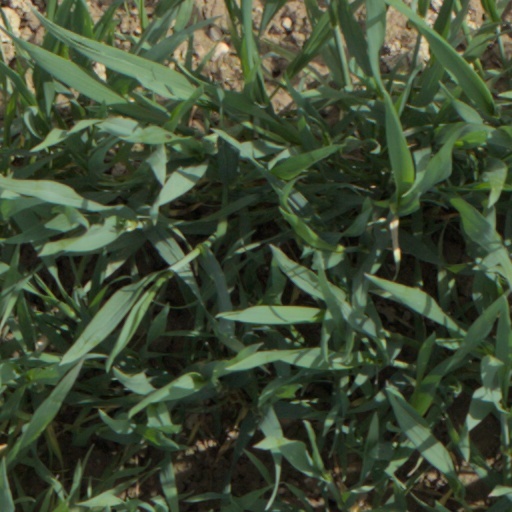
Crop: wheat